The Enchiridion!

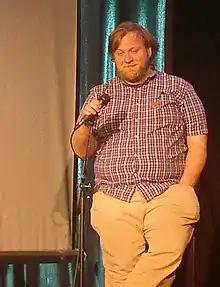
The episode was storyboarded by Pendleton Ward—along with Patrick McHale and Adam Muto—to feel like the original series' pilot.

"The Enchiridion!" was the first episode of the series produced for Cartoon Network. Frederator Studios had pitched an "Adventure Time" series to Nicktoons Network, but the network passed on it twice. The studio then approached Cartoon Network. The network said they would be willing to produce the series if Ward could prove that the series could be expanded into a series while maintaining elements from the original short. Ward, with help from Patrick McHale and Adam Muto, turned in a rough storyboard that featured Finn and an "oblivious" Princess Bubblegum going on a spaghetti-supper date. However, the network was not happy with this story, and asked for another. Ward then created an early storyboard for the episode, "The Enchiridion", which was his attempt to emulate the style of the original short. Cartoon Network approved the first season in September 2008, and "The Enchiridion" became the first episode to enter into production.